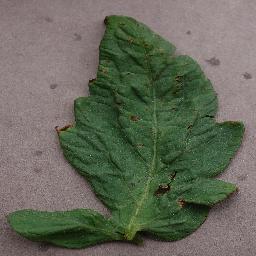
Label: Tomato___Bacterial_spot